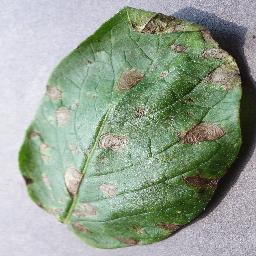
Label: Potato___Early_blight